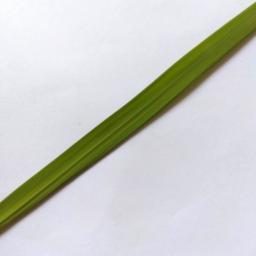
Label: Rice___Healthy